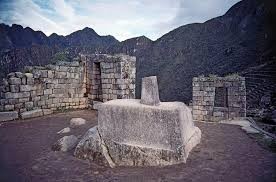
Landmark: Machu Picchu